Which point is corresponding to the reference point?
Reference image:
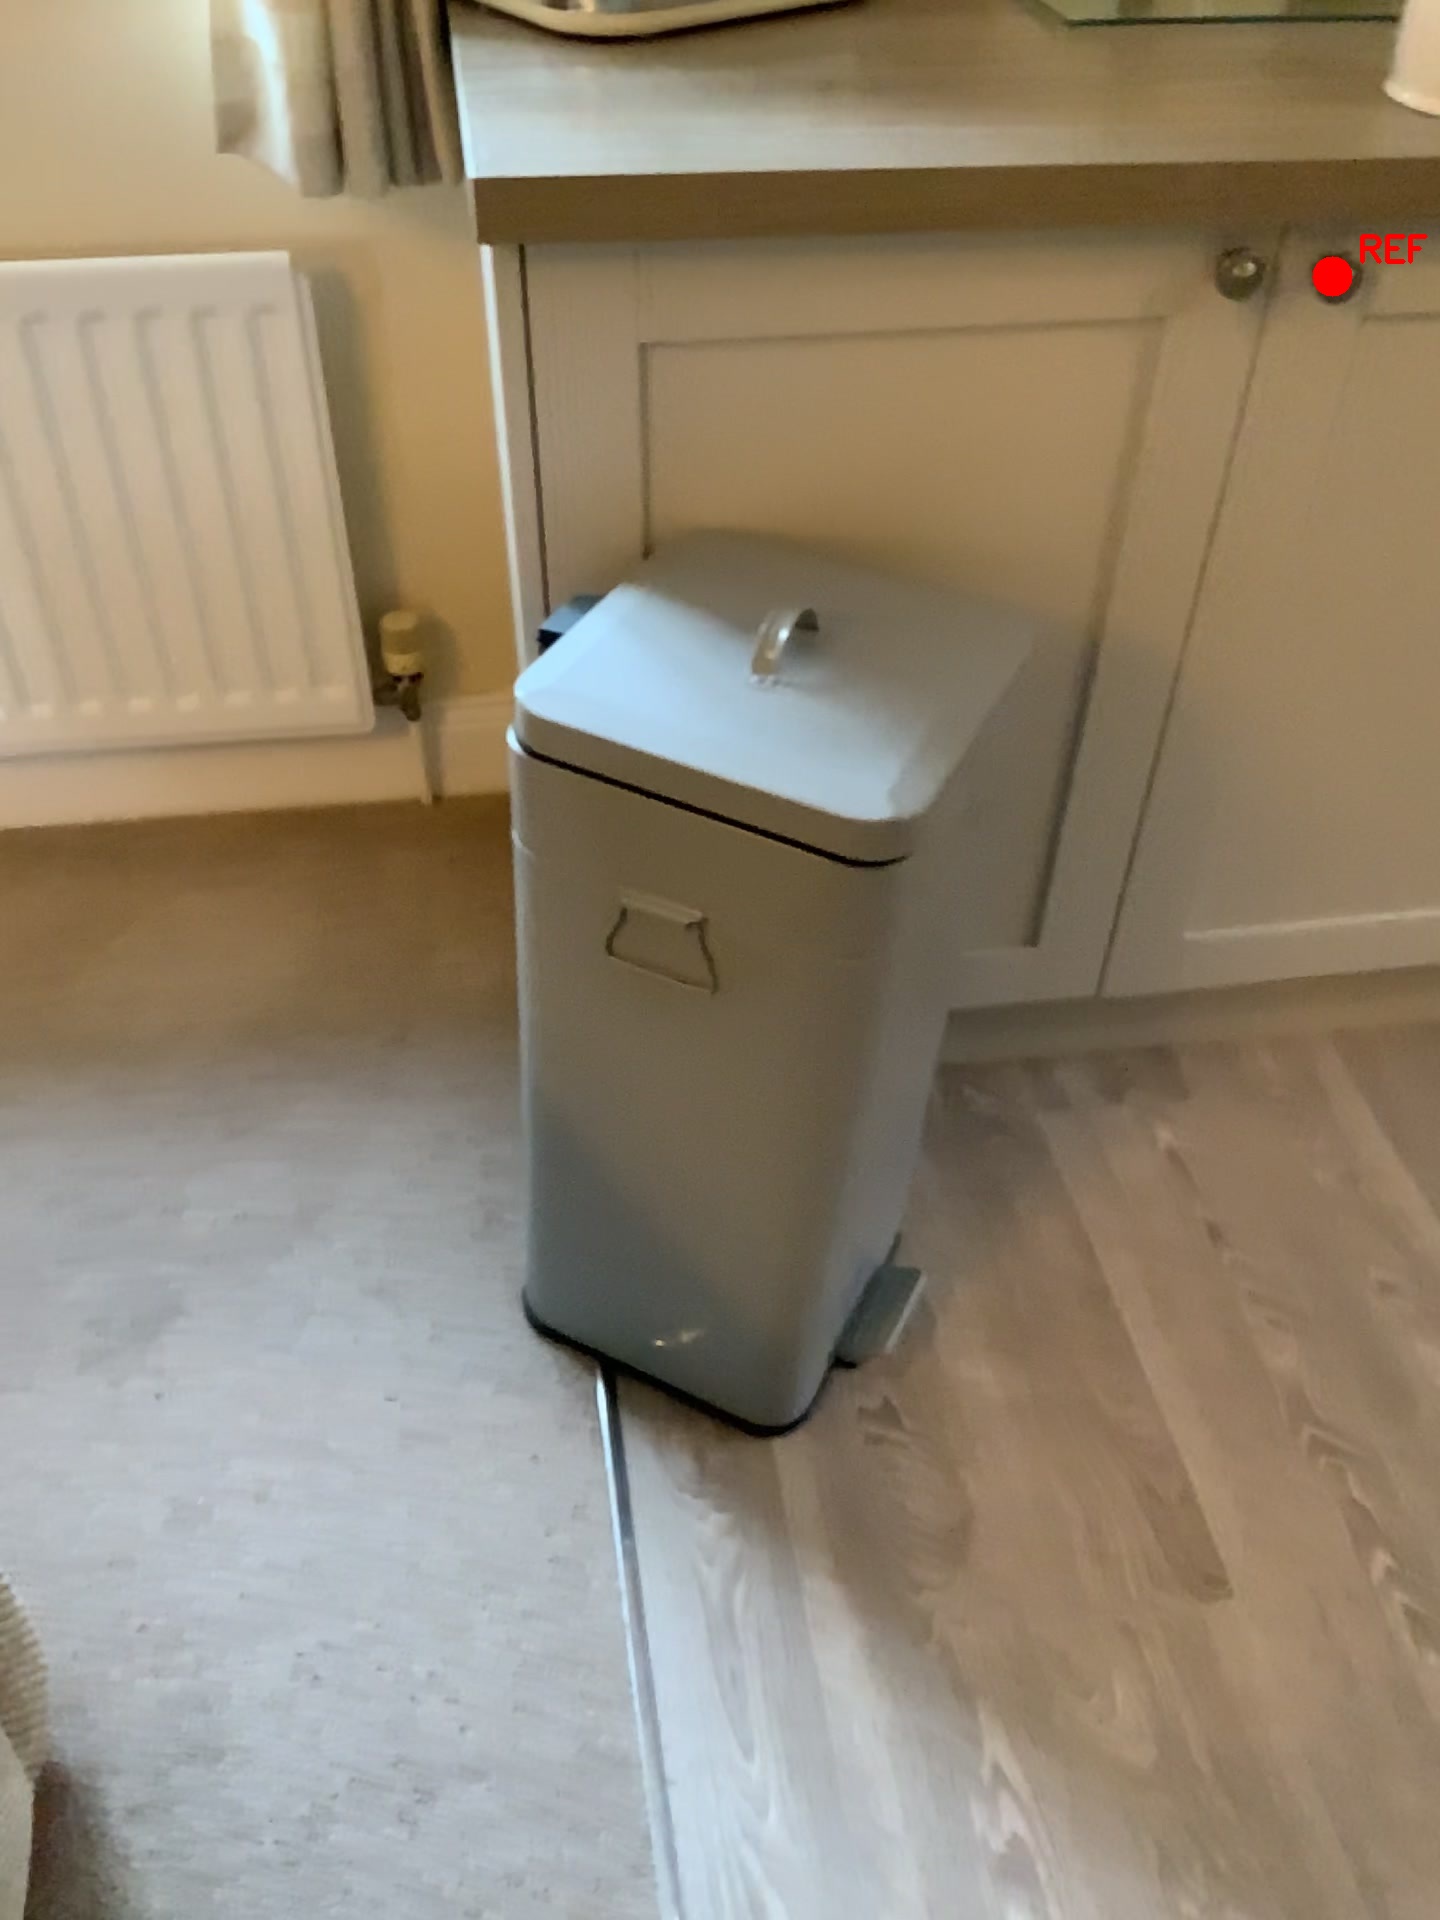
Option image:
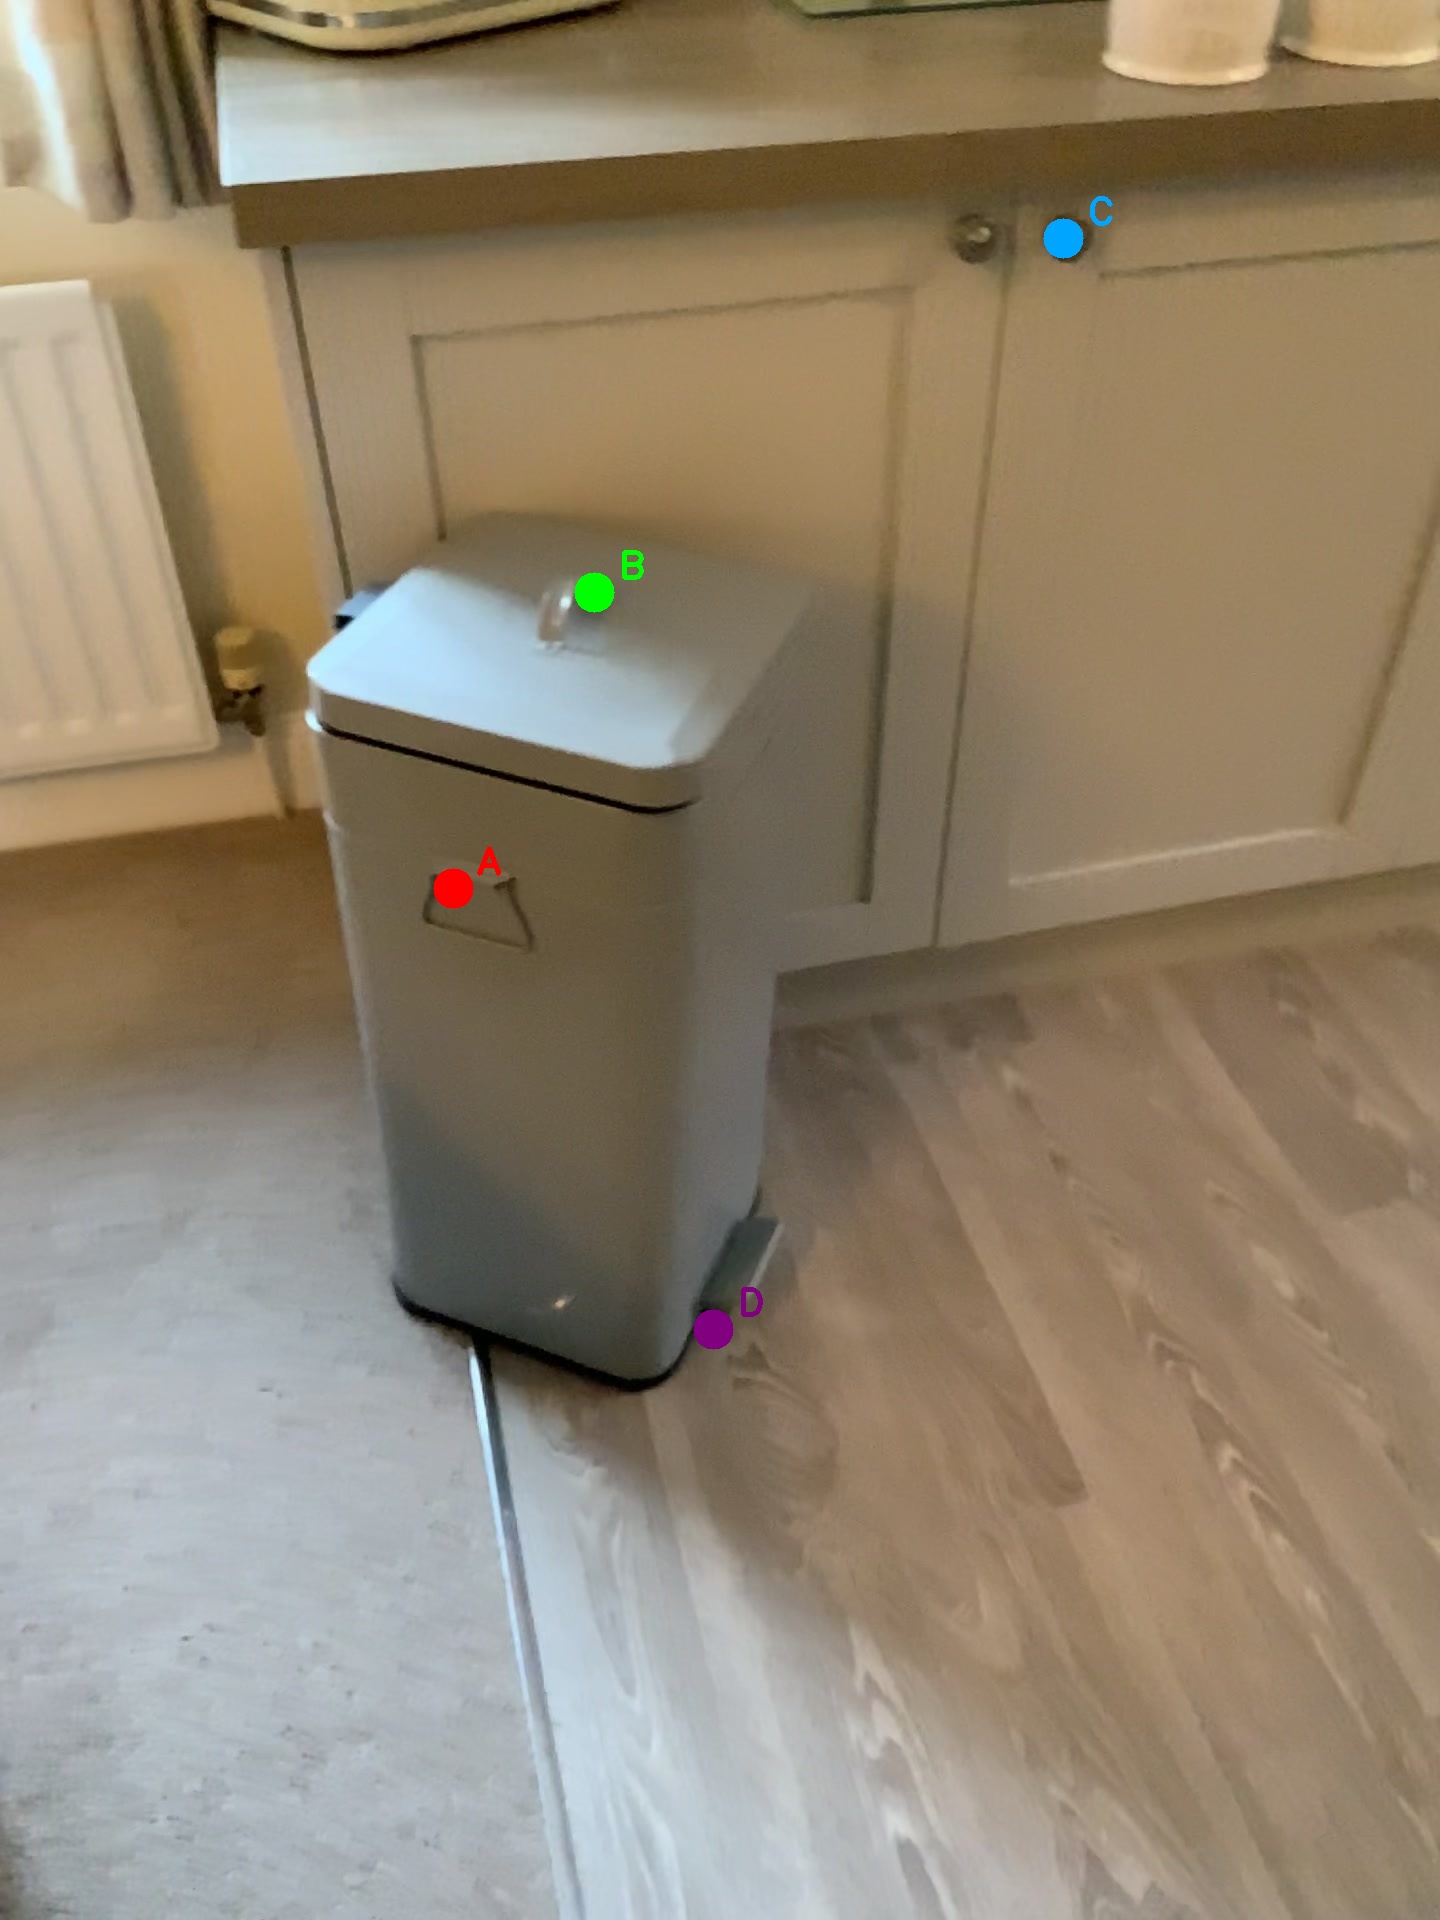
Choices:
Point A
Point B
Point C
Point D
Answer: (C)